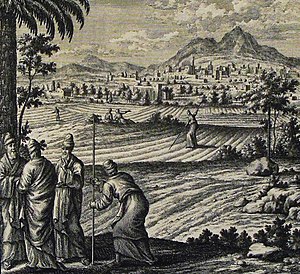
Levit
Levitternes tildeling, illustration fra illustreret udgave af Toraen.
Levitter er efterkommere af Levis stamme.